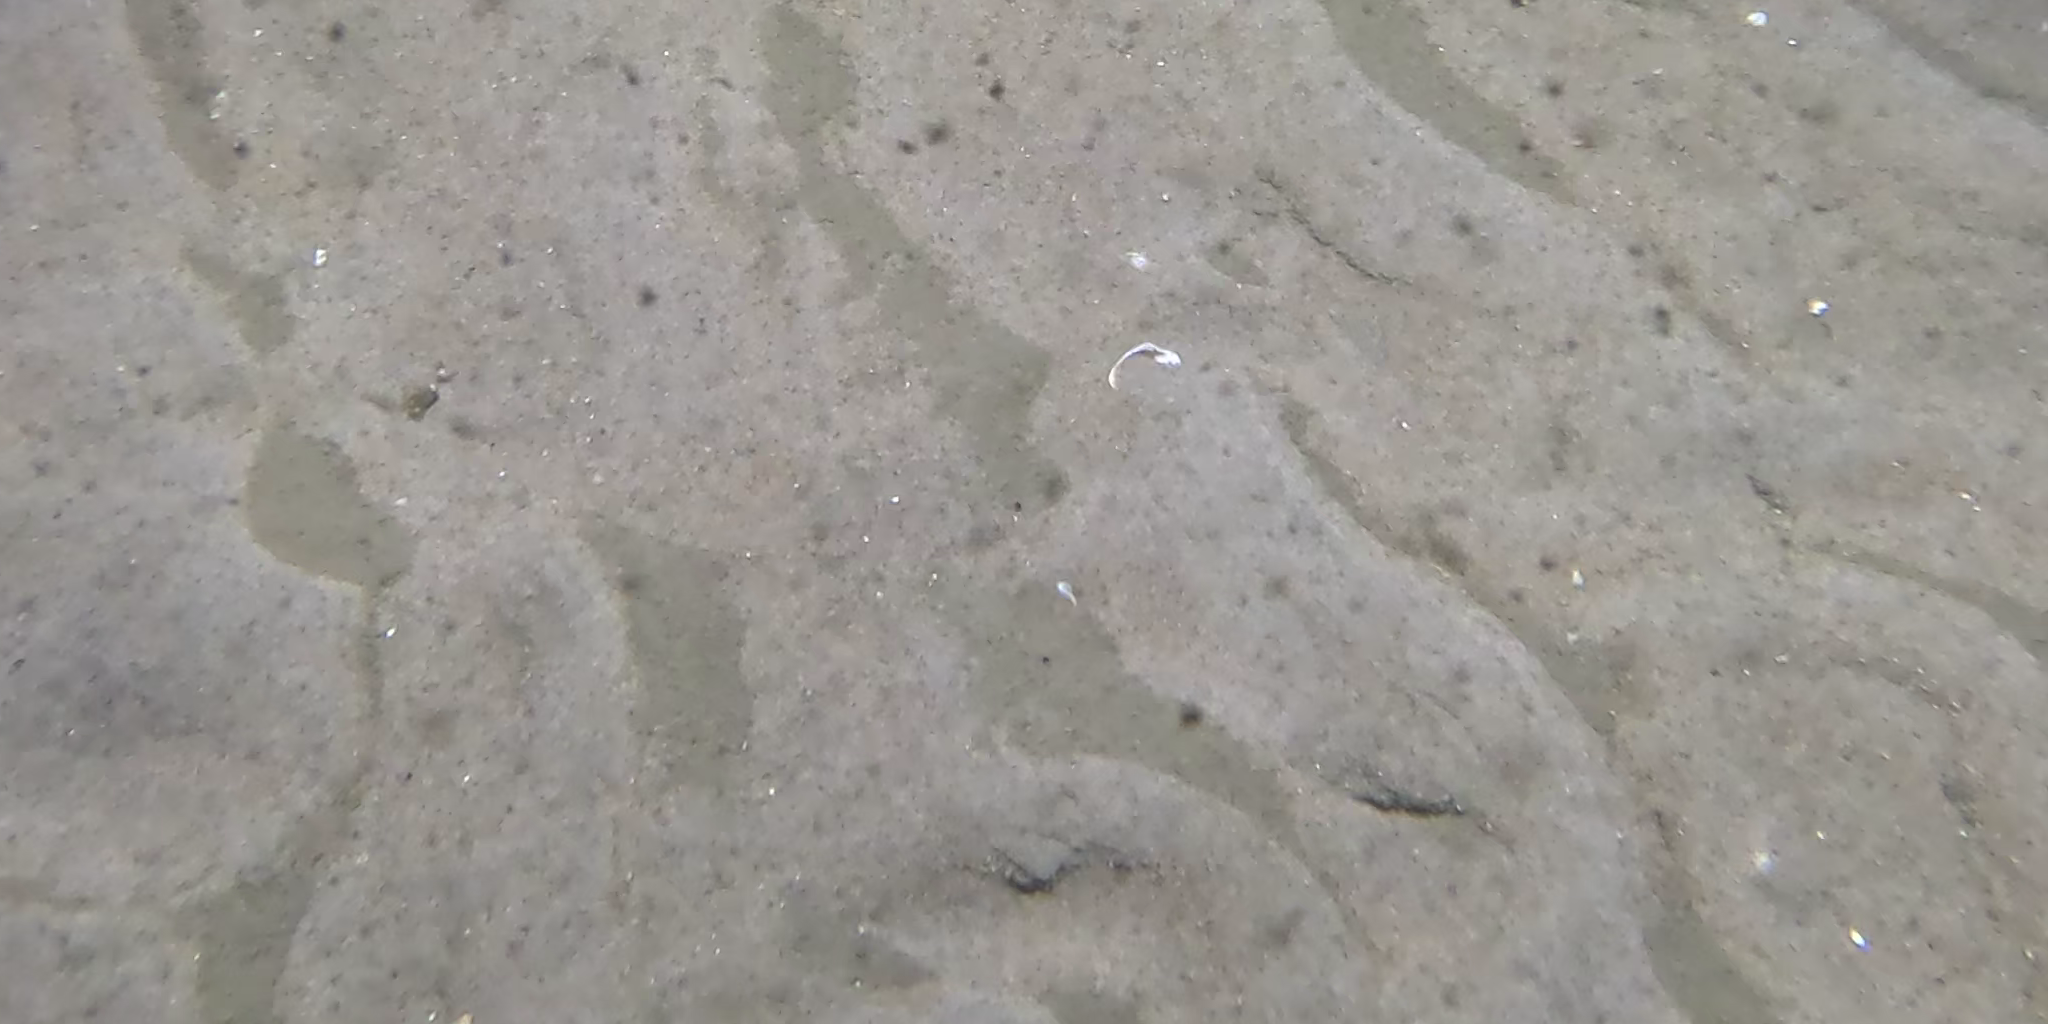
Seabed habitat: sand